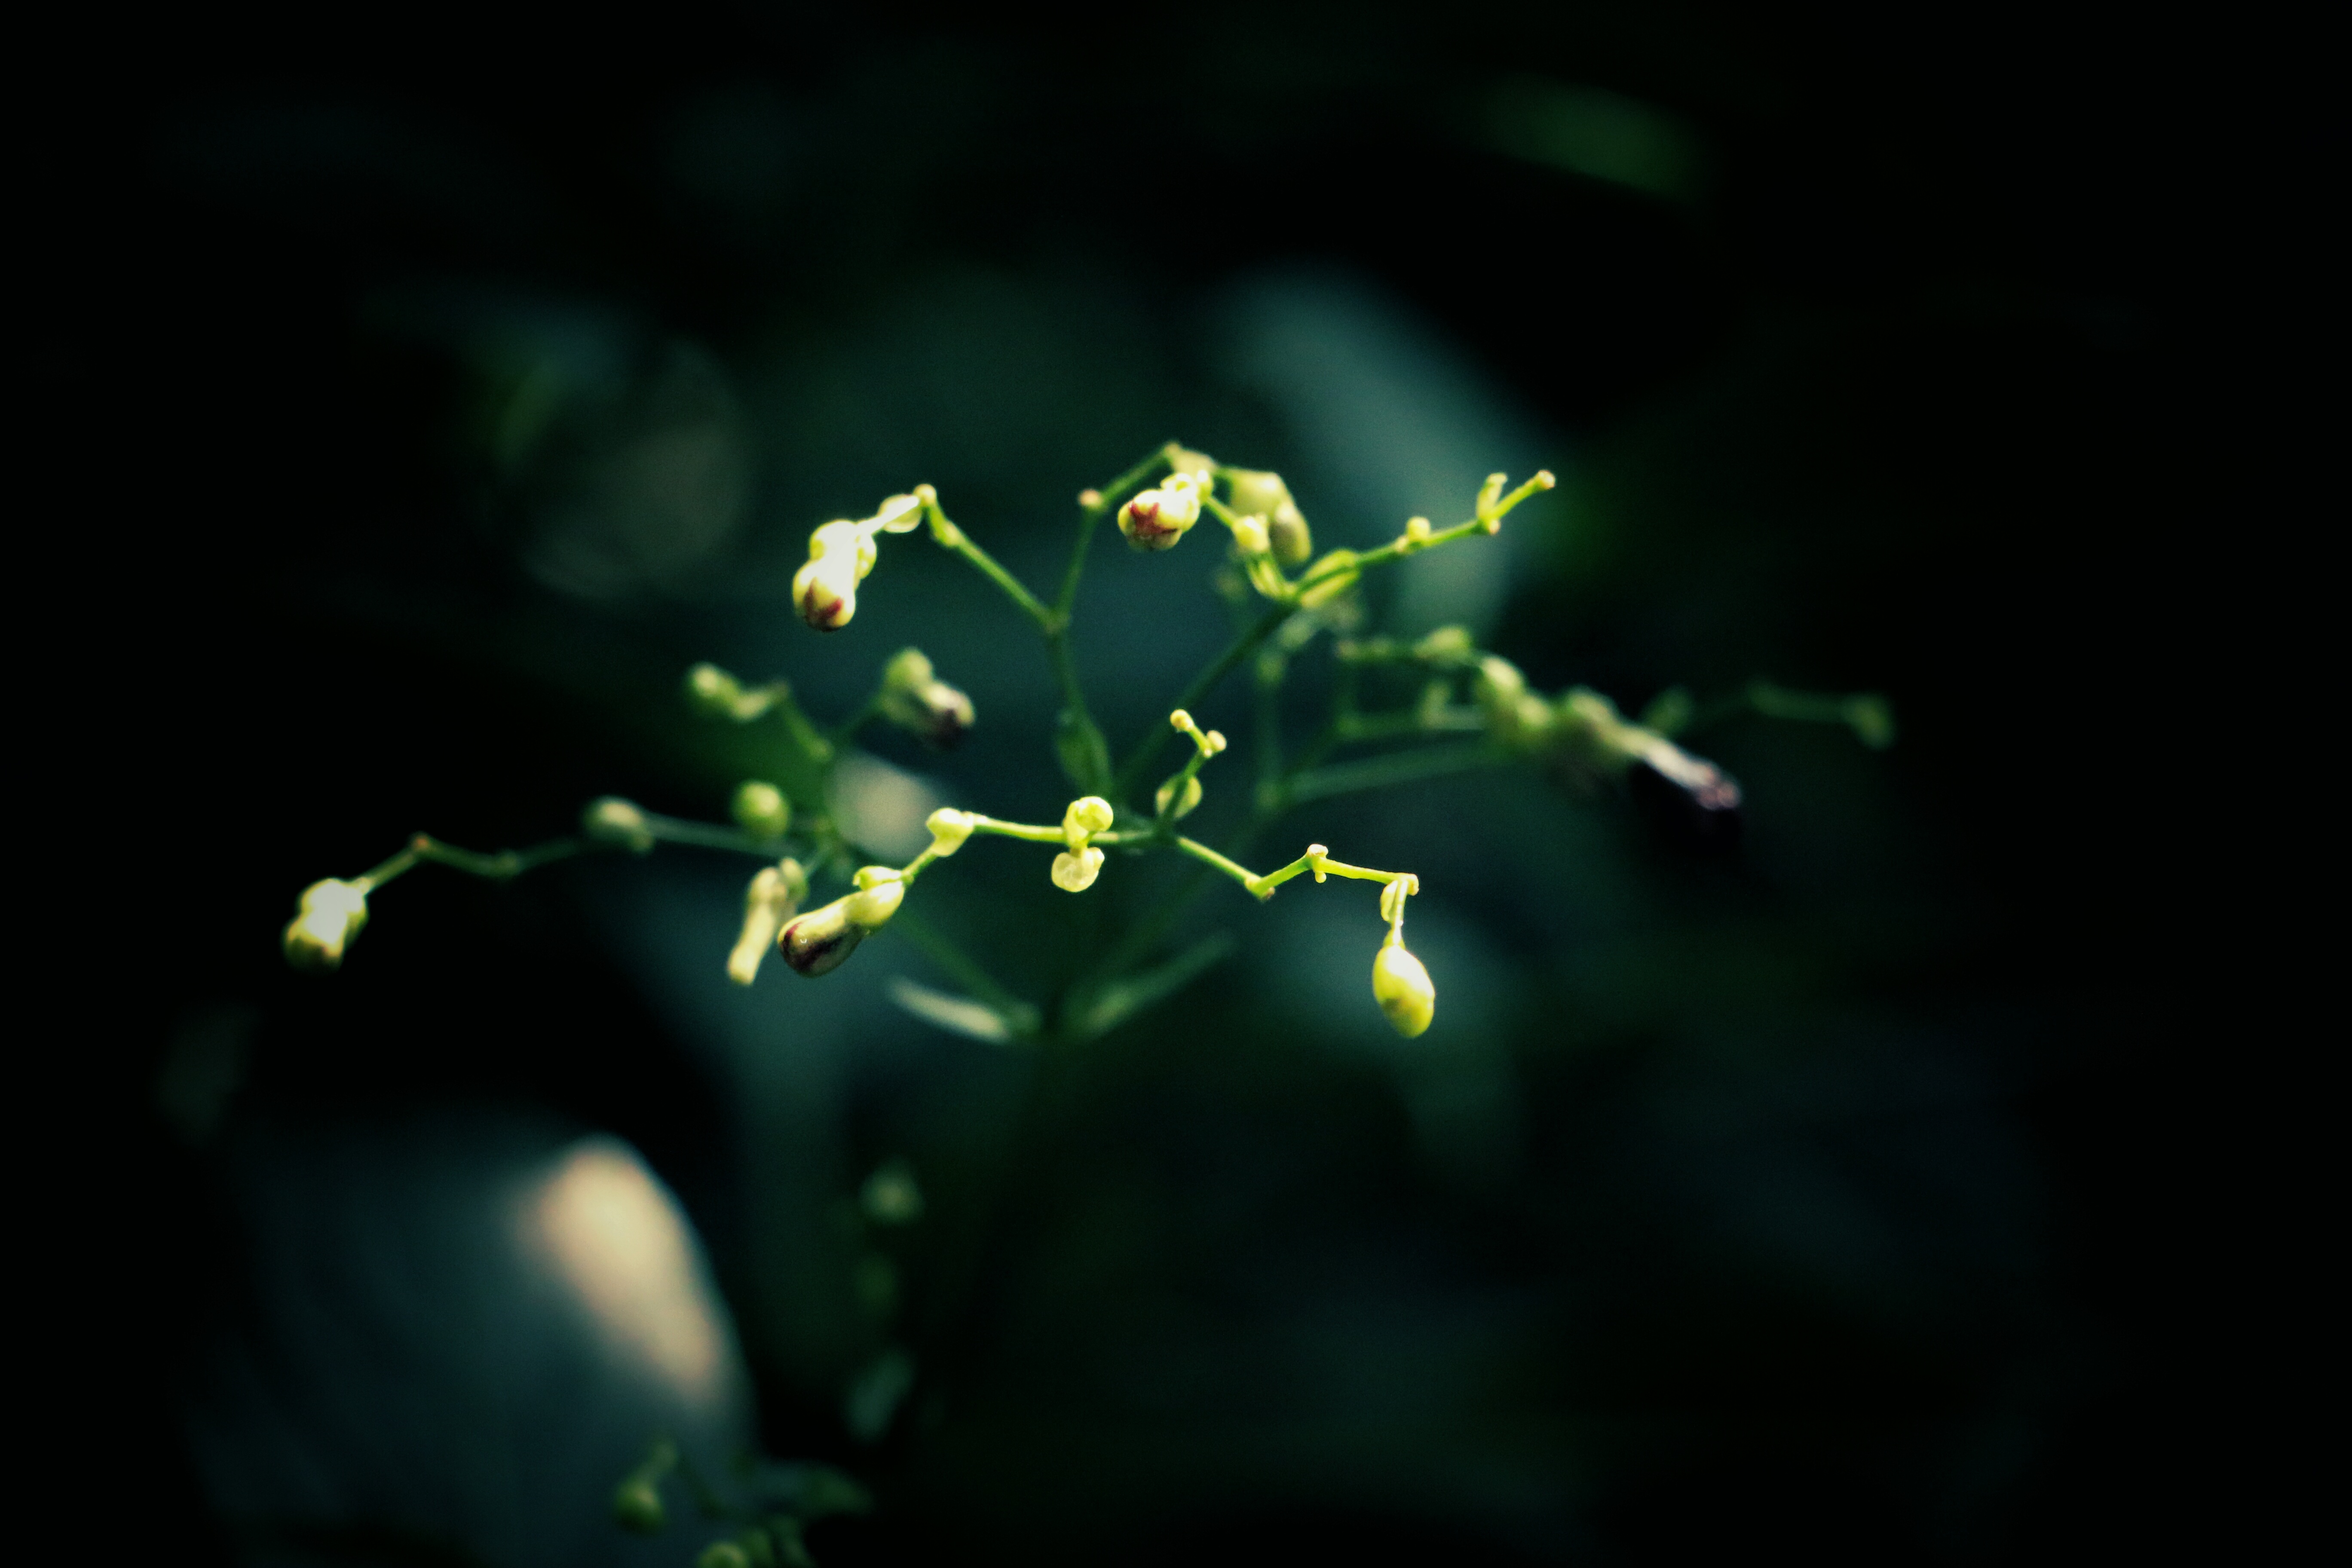
branch, light, plant, sunlight, leaf, flower, green, insect, darkness, macro photography